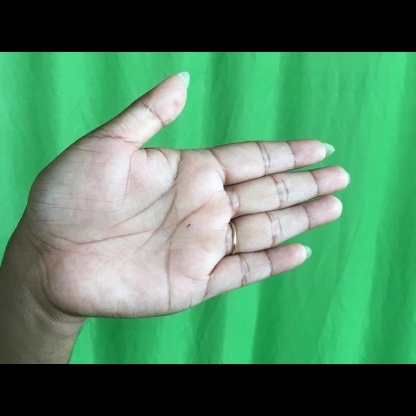
Mudra: Ardhachandran